William Jethro Brown

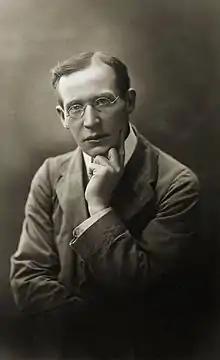

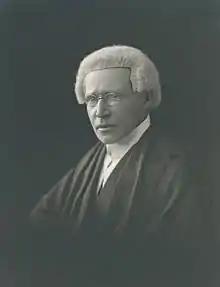

William Jethro Brown (29 March 1868 – 27 May 1930), commonly referred to as Jethro Brown, was an Australian jurist and Professor of Law.